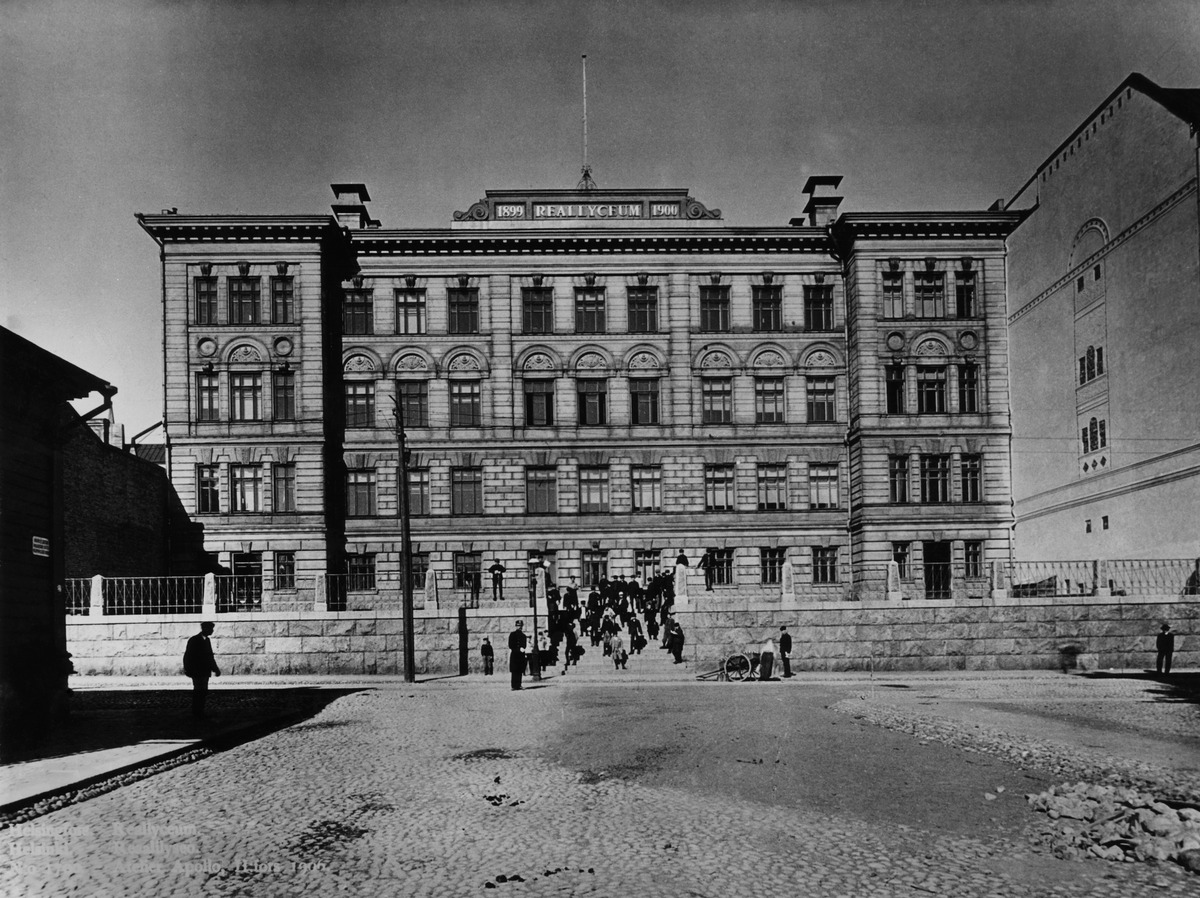
Arkkitehti Theodor Deckerin suunnittelema ja vuonna 1901 valmistunut Svenska Reallyceumin rakennus Liisankadulla
sisällön kuvaus: Arkkitehti Theodor Deckerin suunnittelema ja vuonna 1901 valmistunut Svenska Reallyceumin rakennus Liisankadulla. mustavalkoinen
Kuvaaja: Atelier Apollo, valokuvaaja
Ajankohta: kuvausaika 1906
Paikka: Suomi, Uusimaa, Helsinki, Kruununhaka Helsinki, Liisankatu 13
Aiheet: Svenska Reallyceum, koulut oppikoulu, koulurakennukset